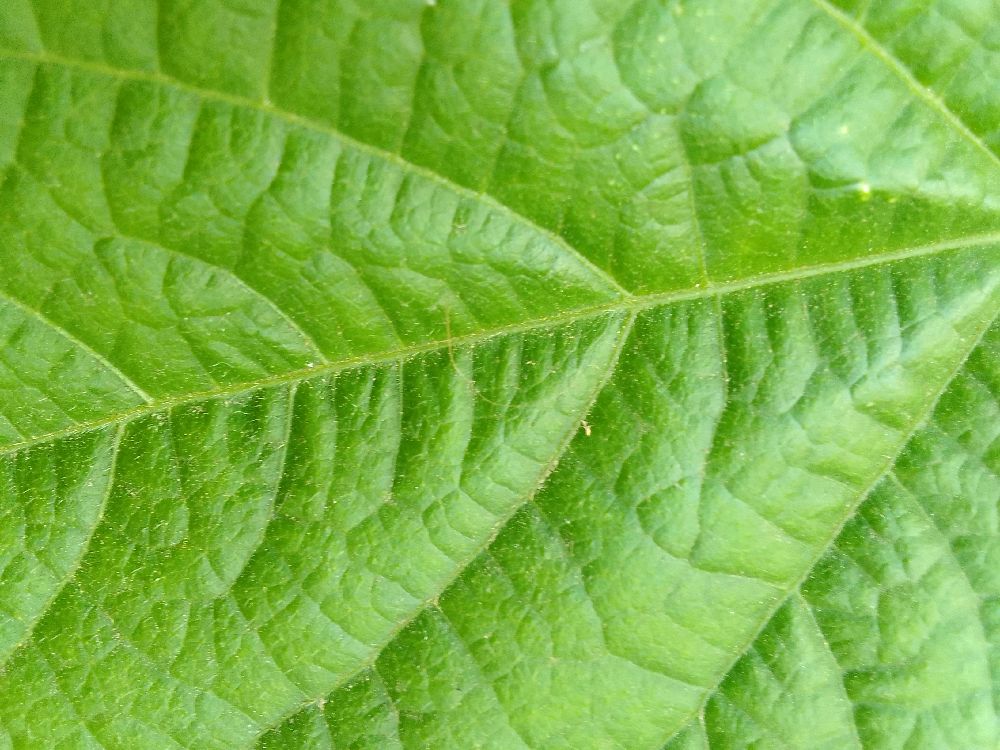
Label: healthy